Mudhalvan

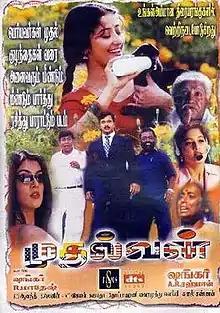
Poster

Mudhalvan is a 1999 Indian Tamil-language political action film co-produced, co-written and directed by S.Shankar. The film stars Arjun, Manisha Koirala, and Raghuvaran in lead roles, while Vadivelu and Manivannan appear in supporting roles. The film featured an award-winning soundtrack composed by A. R. Rahman, cinematography by K. V. Anand, and dialogue by Sujatha.